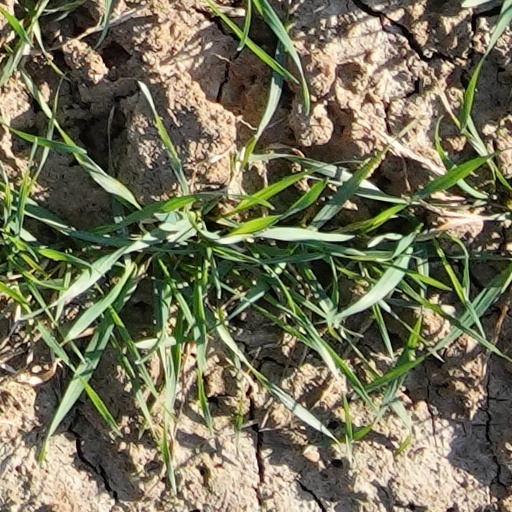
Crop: wheat